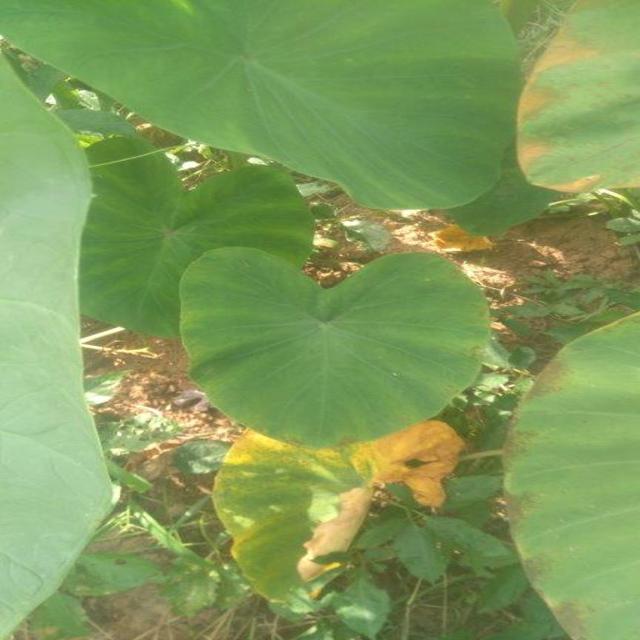
Label: Healthy